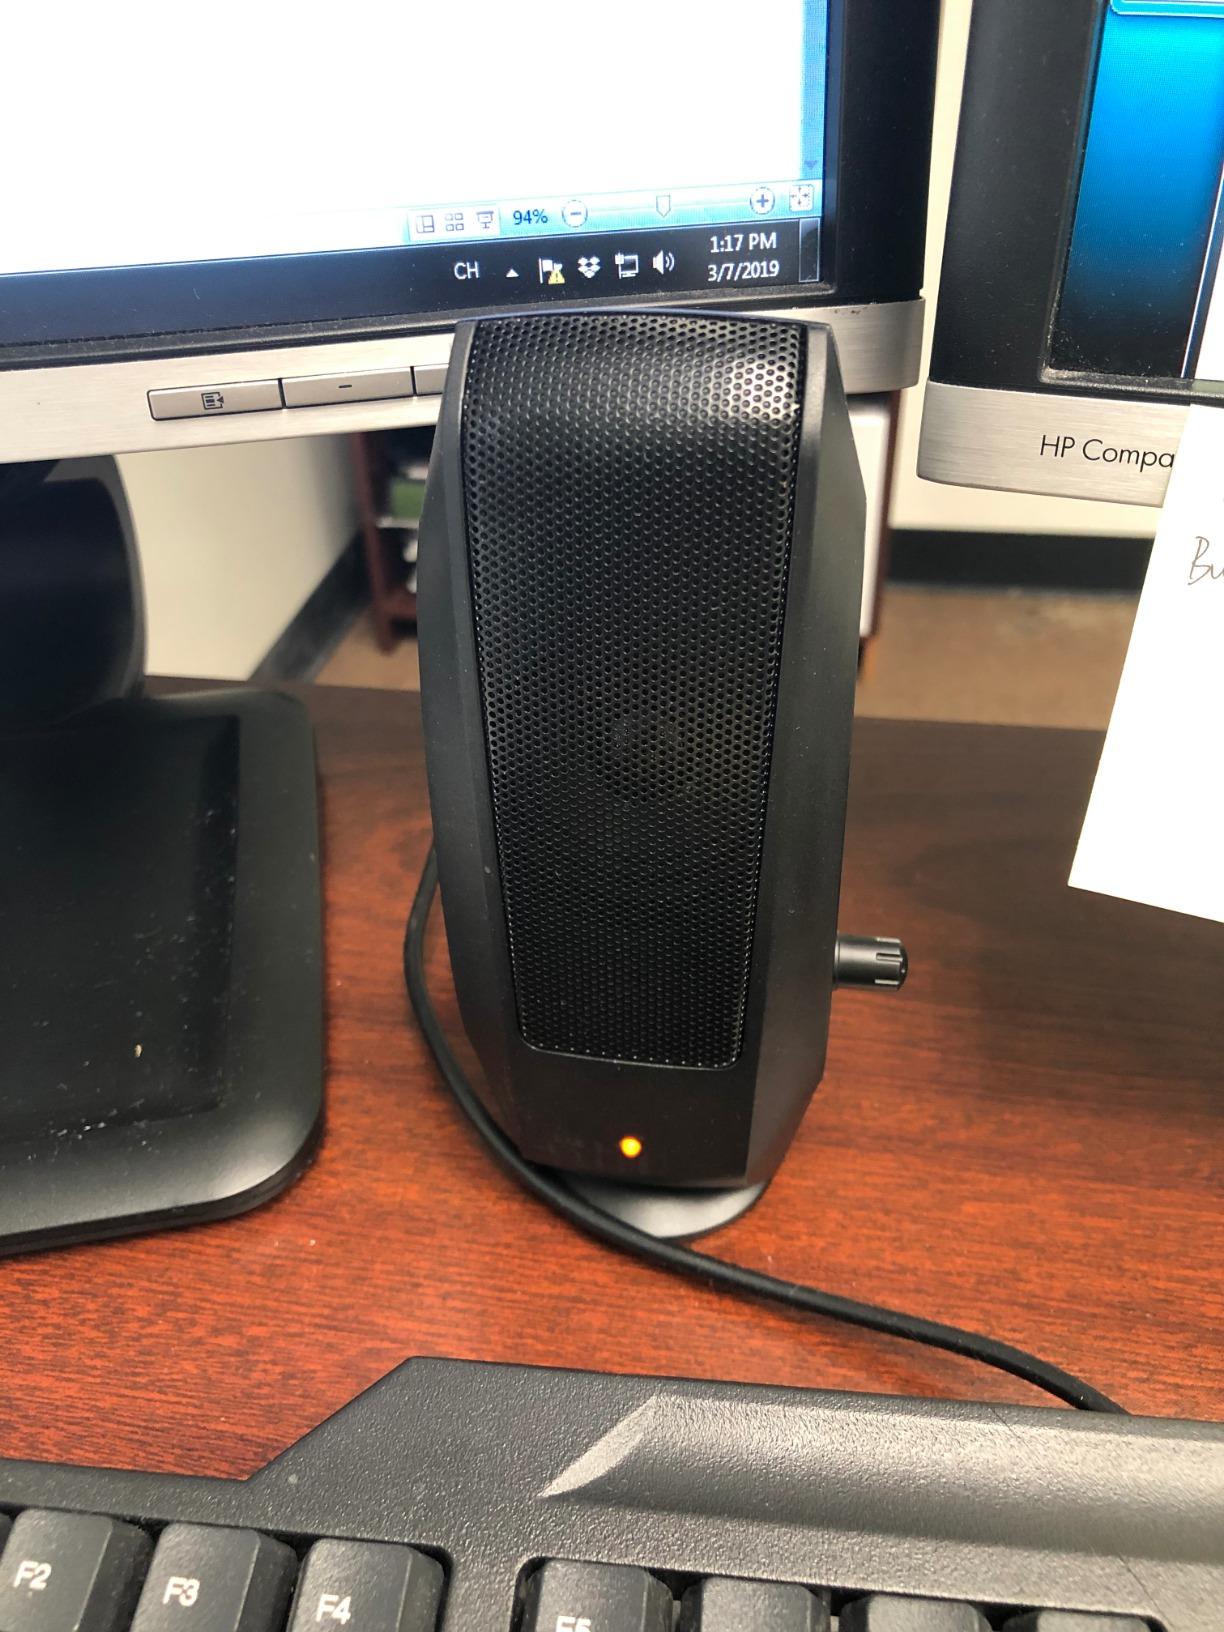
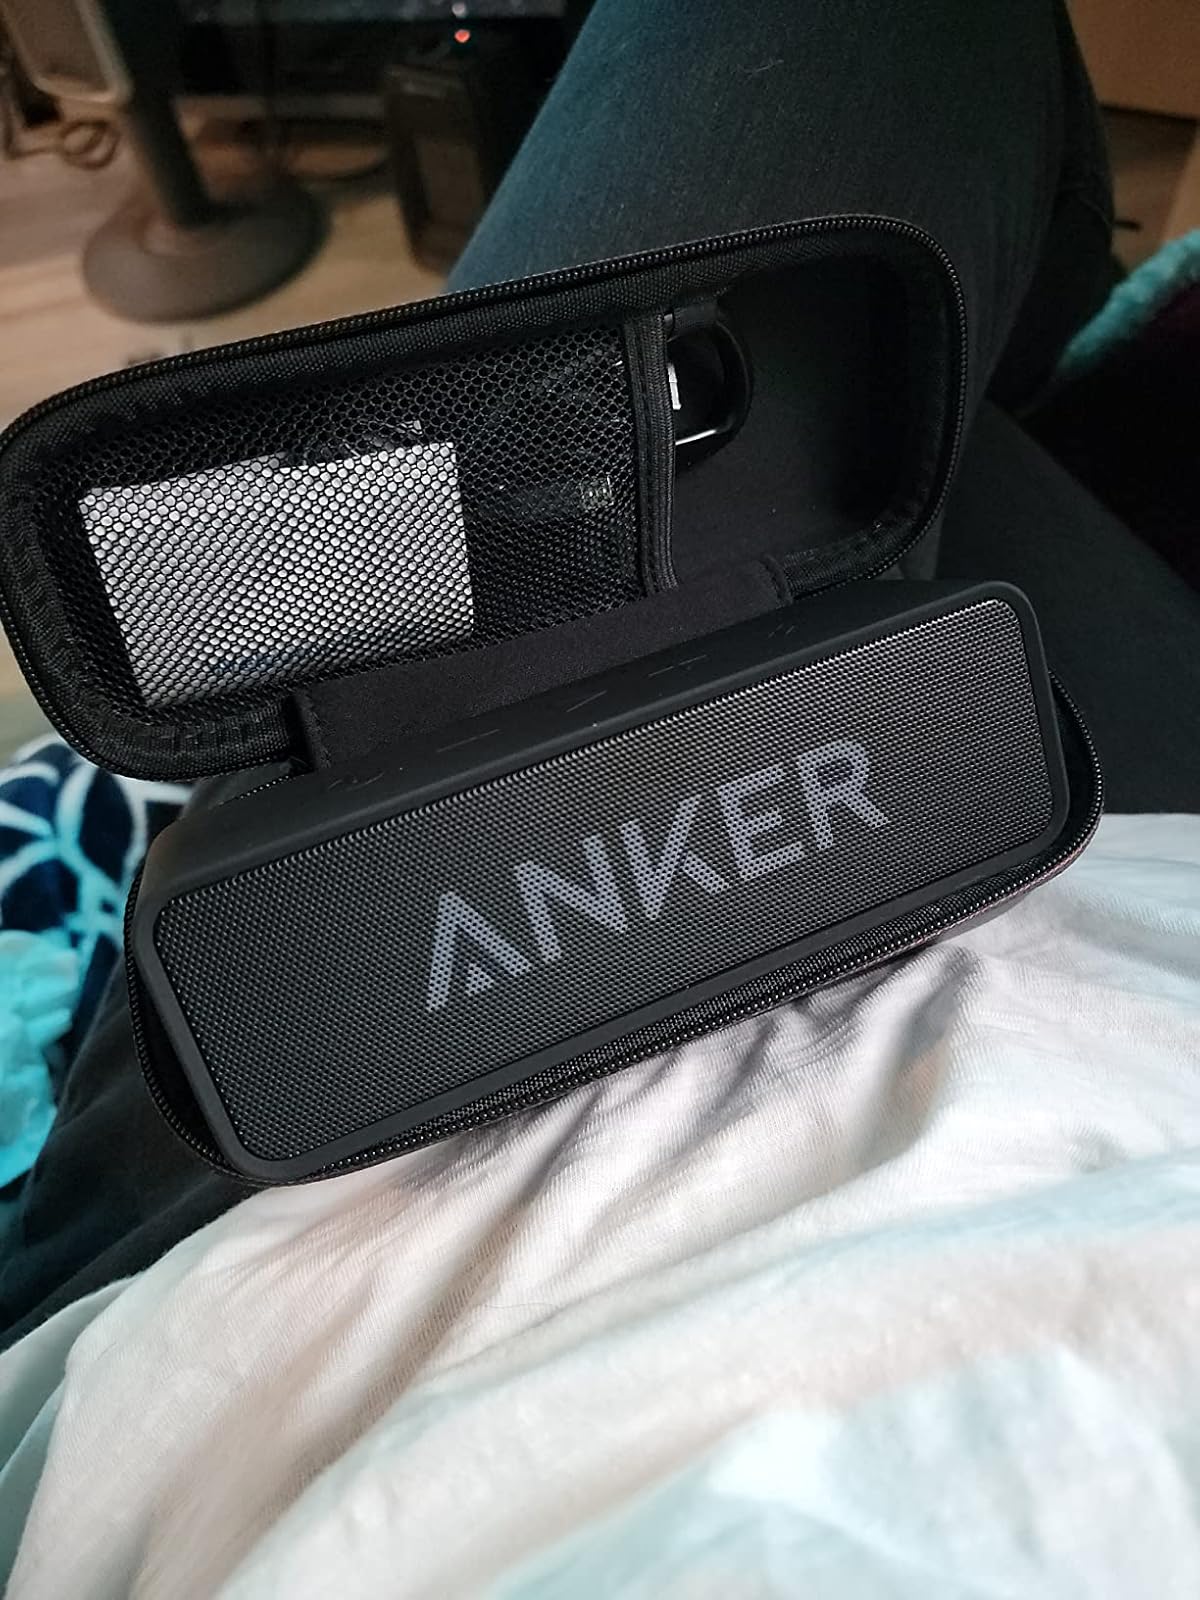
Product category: speaker
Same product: no